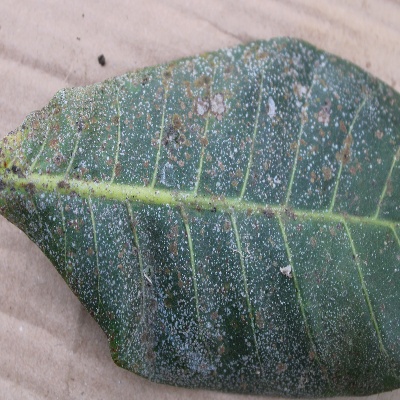
Crop: Cashew
Condition: red rust